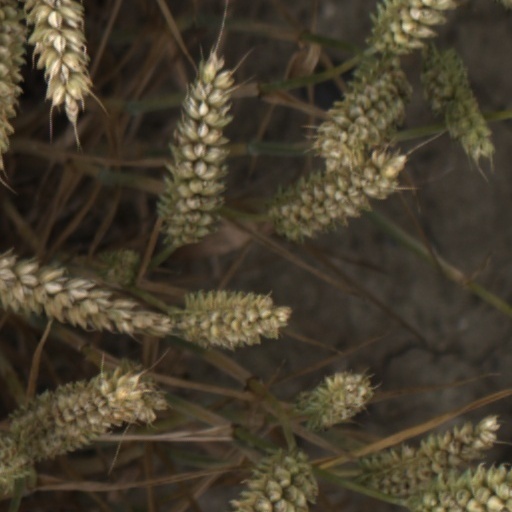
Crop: wheat